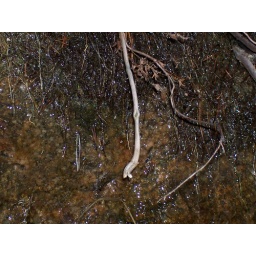
water upon rock face